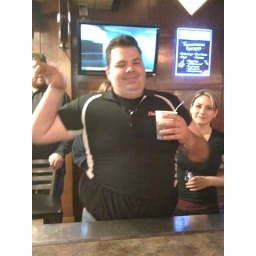
Kenny in girls shirt